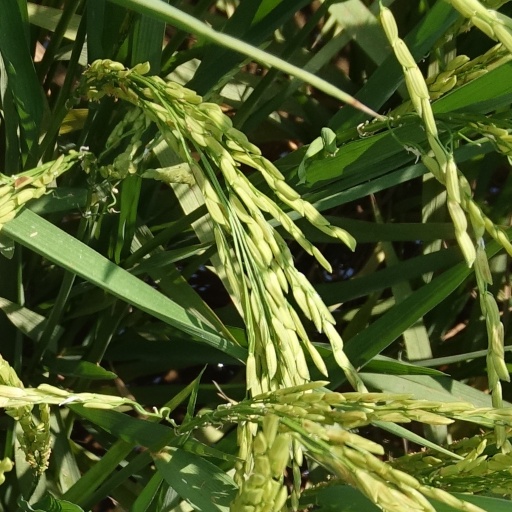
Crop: rice